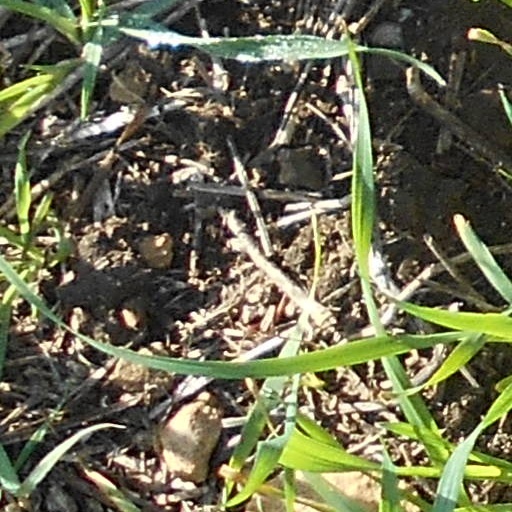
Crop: wheat